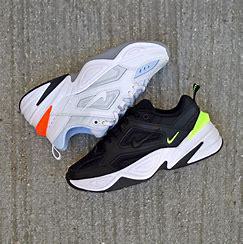
Brand: Nike
Model: M2K Tekno